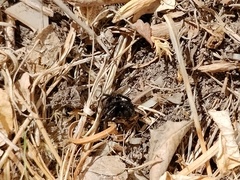
Species: Lactrodectus_hesperus